Almirante Latorre-class battleship

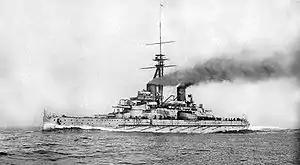
Brazil's order for two dreadnoughts ( pictured) sparked a naval arms race between themselves, Argentina, and Chile.

By 1904, Brazil—the largest country in South America in both size and population—began to seriously consider upgrading its navy, which had fallen to third in total tonnage. Soaring demand for coffee and rubber brought an influx of tax revenue, used to begin a large naval building plan. The centerpiece of the new navy would be two dreadnoughts built by the United Kingdom. The order for these powerful ships, designed to carry the heaviest armament in the world at the time, shocked Argentina and Chile, causing them to cancel the 1902 armament-limiting pact with immediate effect. Alarmed, the American ambassador to Brazil sent a cablegram to his Department of State, warning them of the destabilizing effects that would occur if the situation devolved into a full naval arms race.